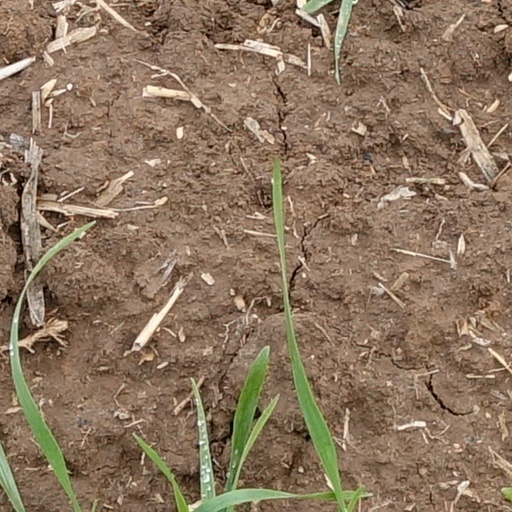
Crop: wheat